Answer in natural language. Estimate the real world distances between objects in the image. Which object is closer to block colour dresser (marked A), modern blue armchair (marked B) or brown top white leg dining table (marked C)? Choose between the following options: modern blue armchair (marked B) or brown top white leg dining table (marked C)
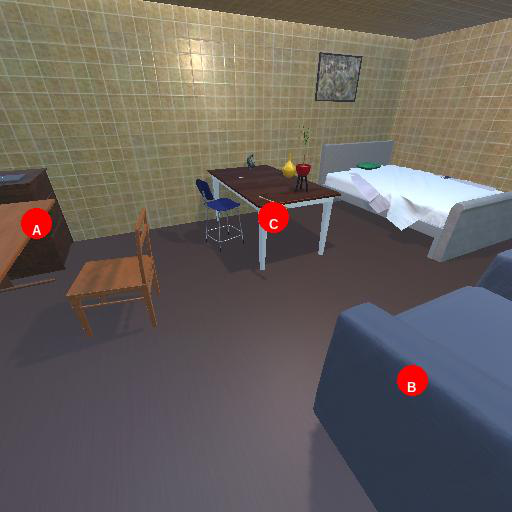
<answer>brown top white leg dining table (marked C)</answer>